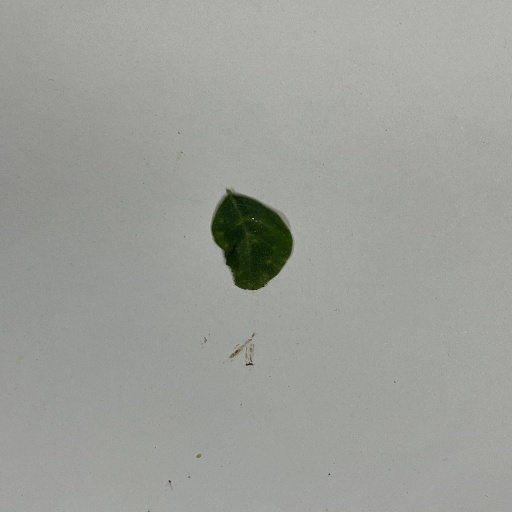
Species: Sojina
Leaf condition: Bacterial Spot